Histioteuthis bonnellii

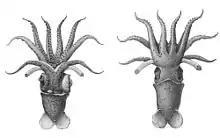
Dorsal and ventral aspects

"H. bonnellii" is one of the larger species in its genus, usually reaching 33 cm in mantle length and a total length of 119 cm. Mature males can reach a mantle length of .